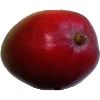
Label: Mango Red 1